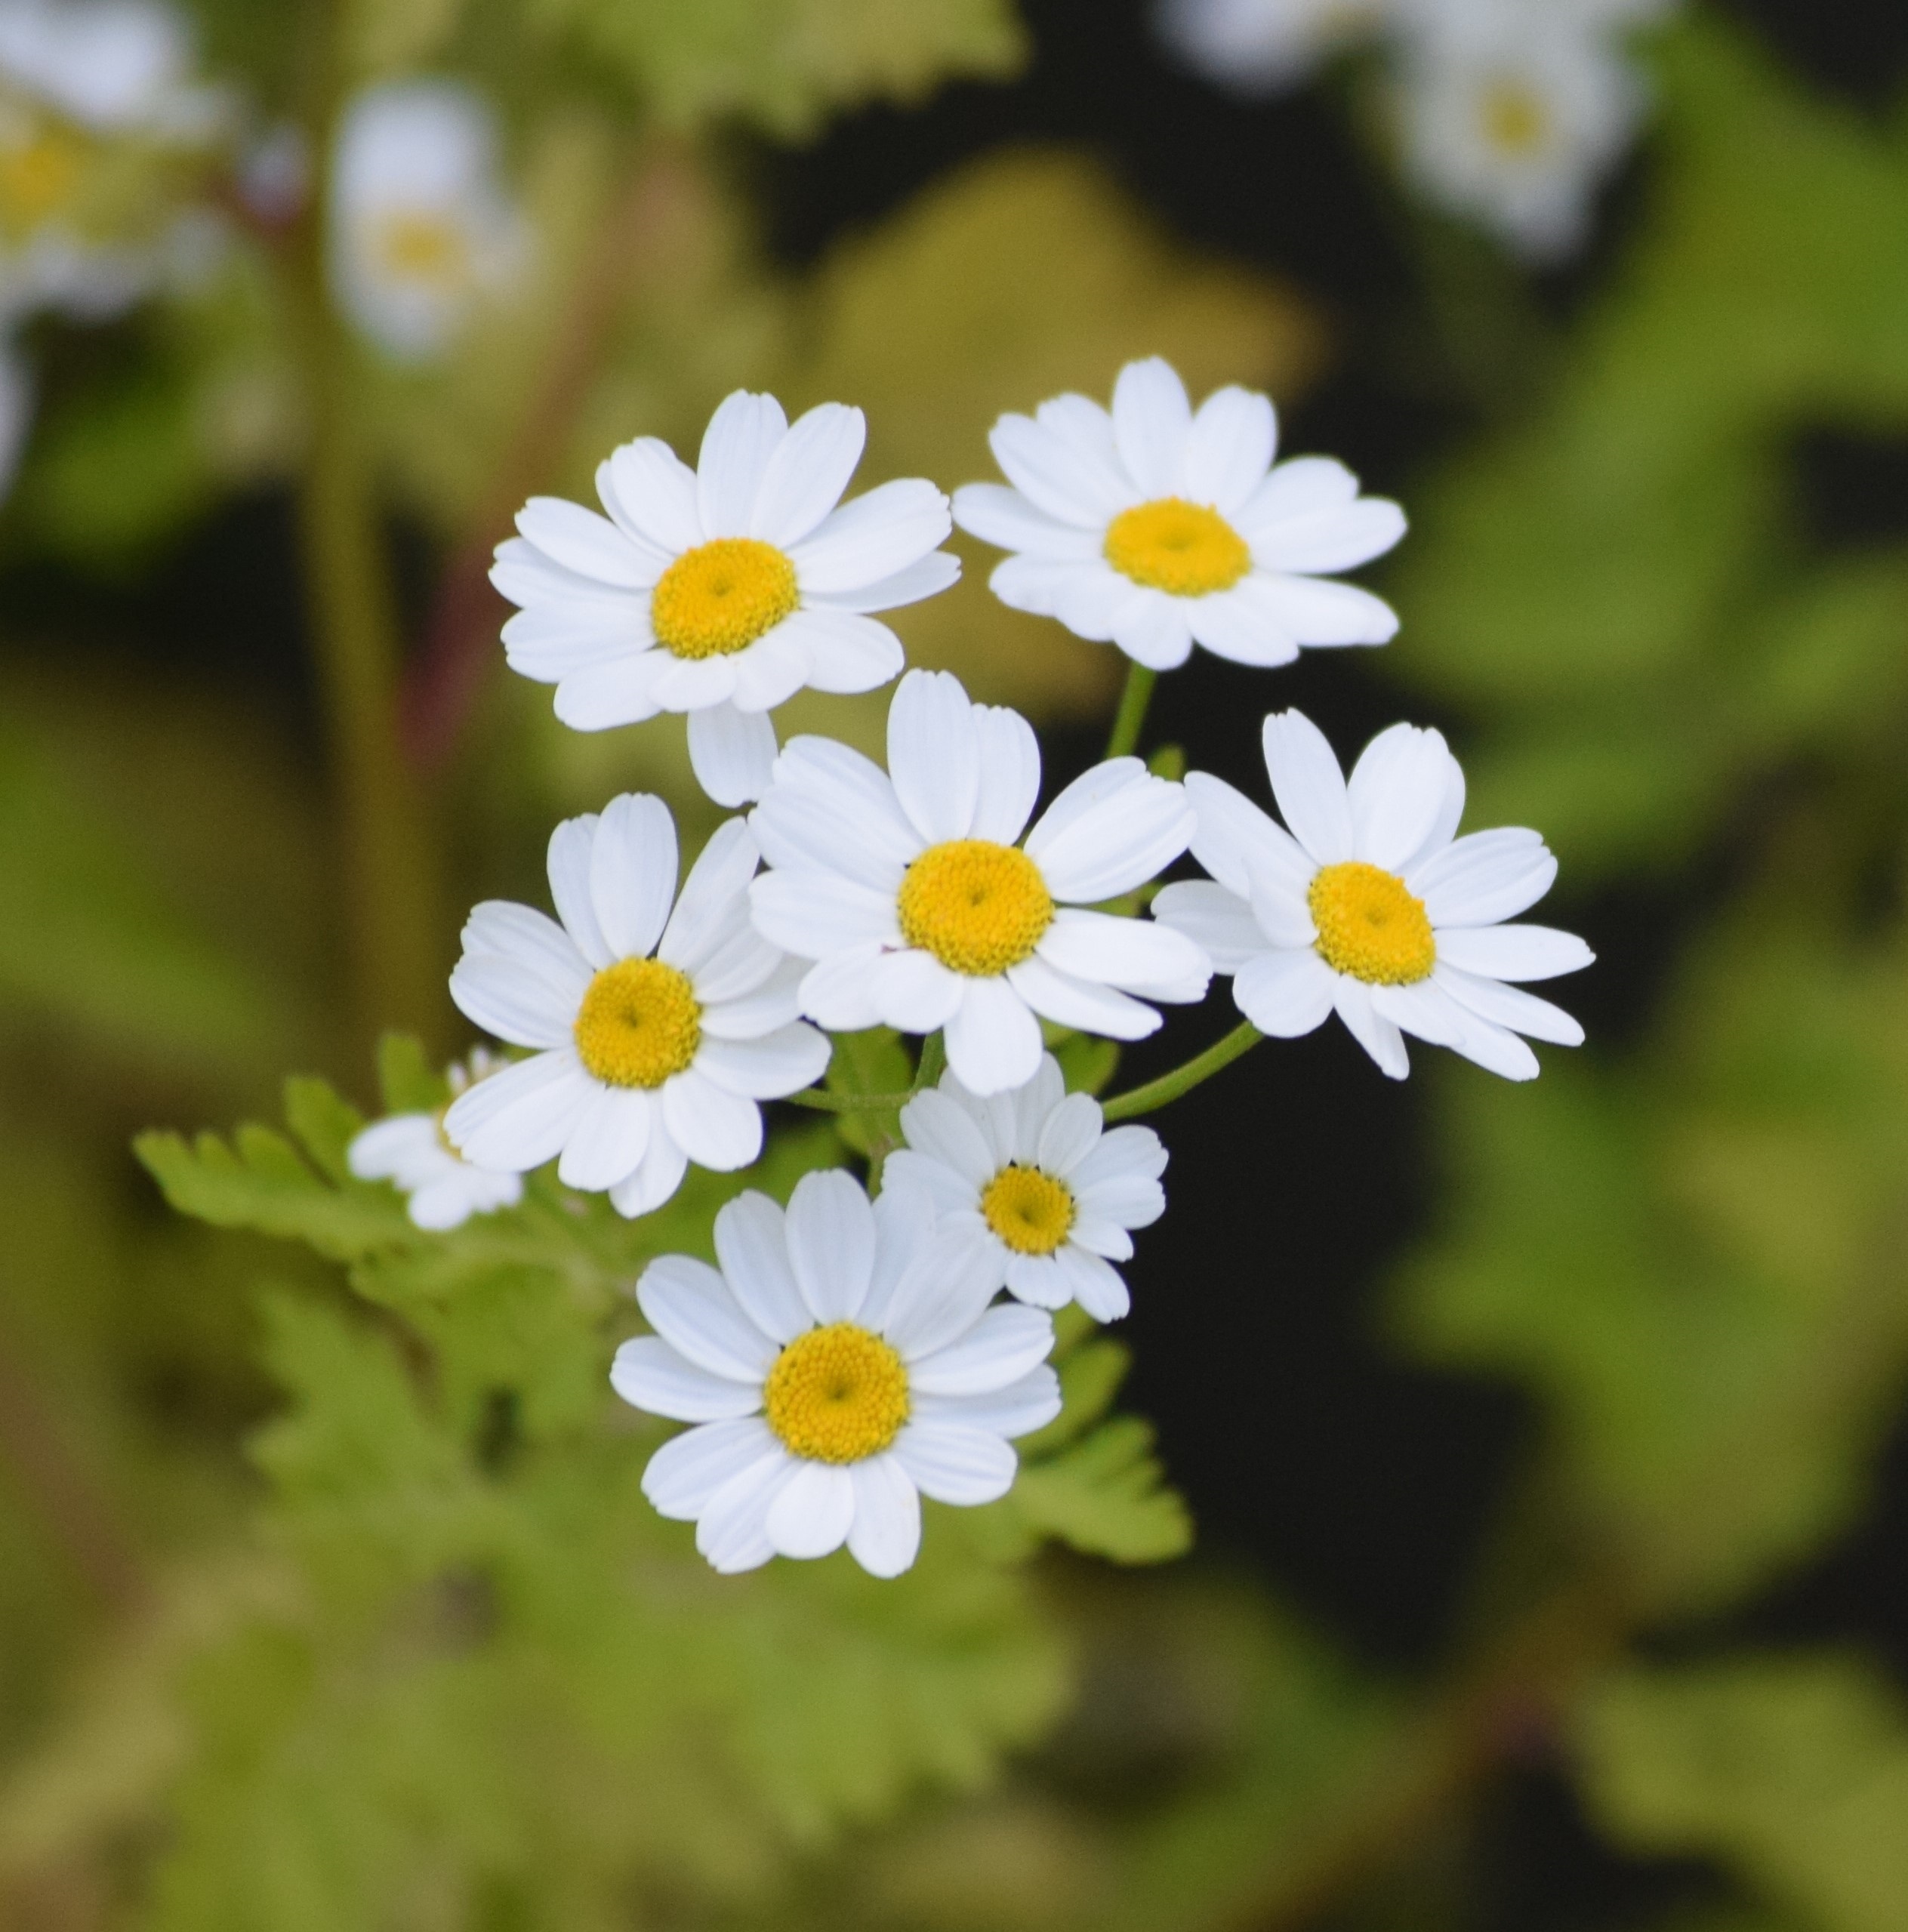
nature, blossom, plant, white, meadow, flower, petal, bloom, summer, floral, daisy, spring, green, herb, natural, botany, blooming, yellow, flora, wildflower, daisies, macro photography, flowering plant, daisy family, oxeye daisy, annual plant, land plant, chamaemelum nobile, marguerite daisy, tanacetum parthenium